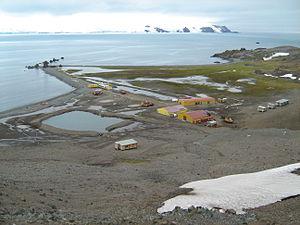
La base antarctique Arctowski est une station de recherche polonaise située sur l'île du Roi-George, au large de l'Antarctique.
La baie de l'Amirauté est la principale baie de l'île du Roi-George, au large de l'Antarctique. C'est une Zone gérée spéciale de l'Antarctique.